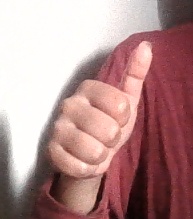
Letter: aleff